Ungulate

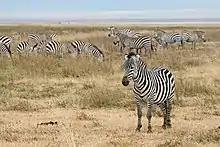
Plains zebra

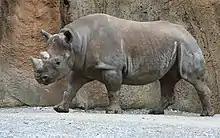
Black rhinoceros

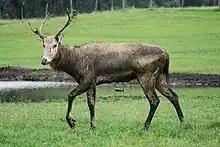
Père David's deer

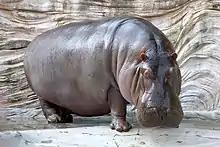
Hippopotamus

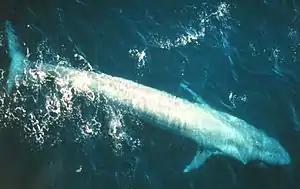
Blue whale

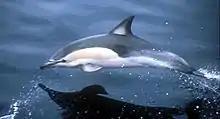
Common dolphin

Below is a simplified taxonomy (assuming that ungulates do indeed form a natural grouping) with the extant families, in order of the relationships. Keep in mind that there were still some grey areas of conflict, such as the case with the relationship between the pecoran families and the baleen whale families. See each family for the relationships of the species as well as the controversies in their respective articles.